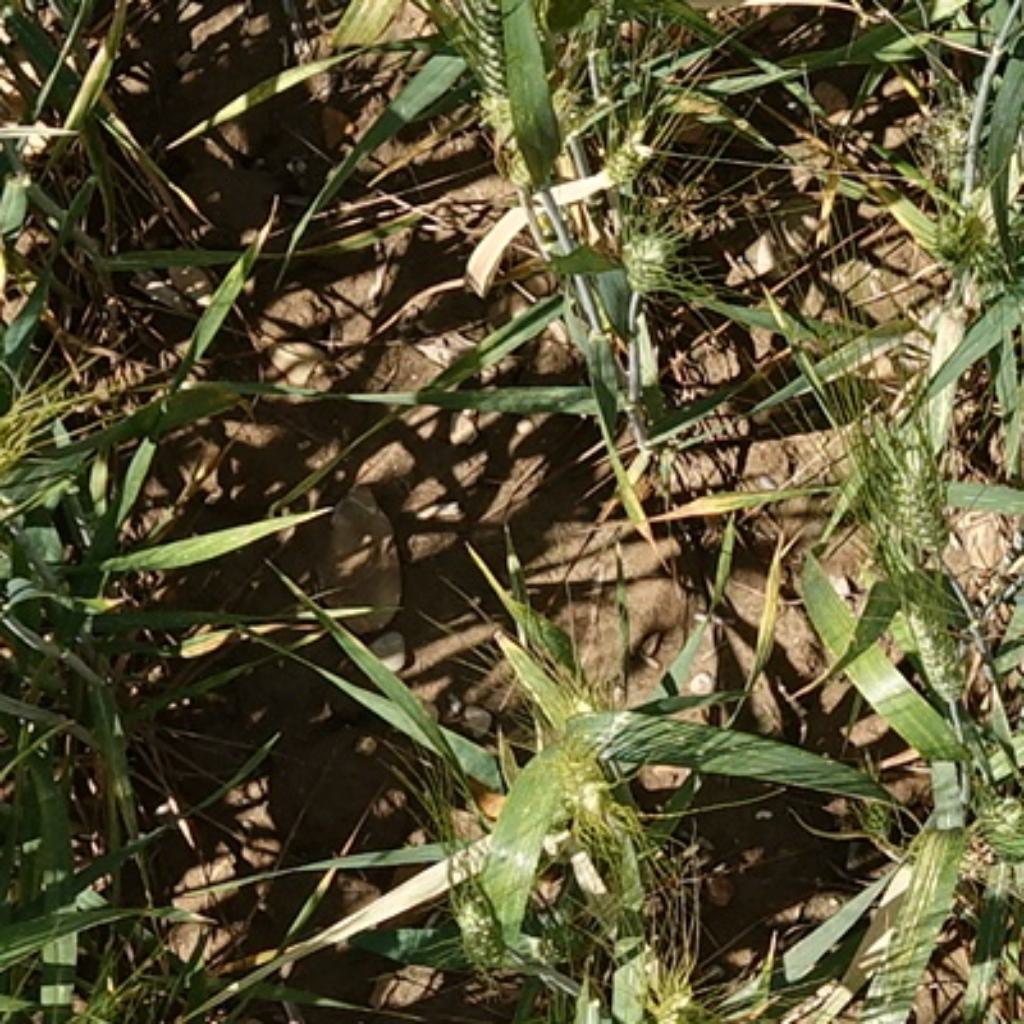
Country: France
Location: Gréoux
Wheat development stage: Filling